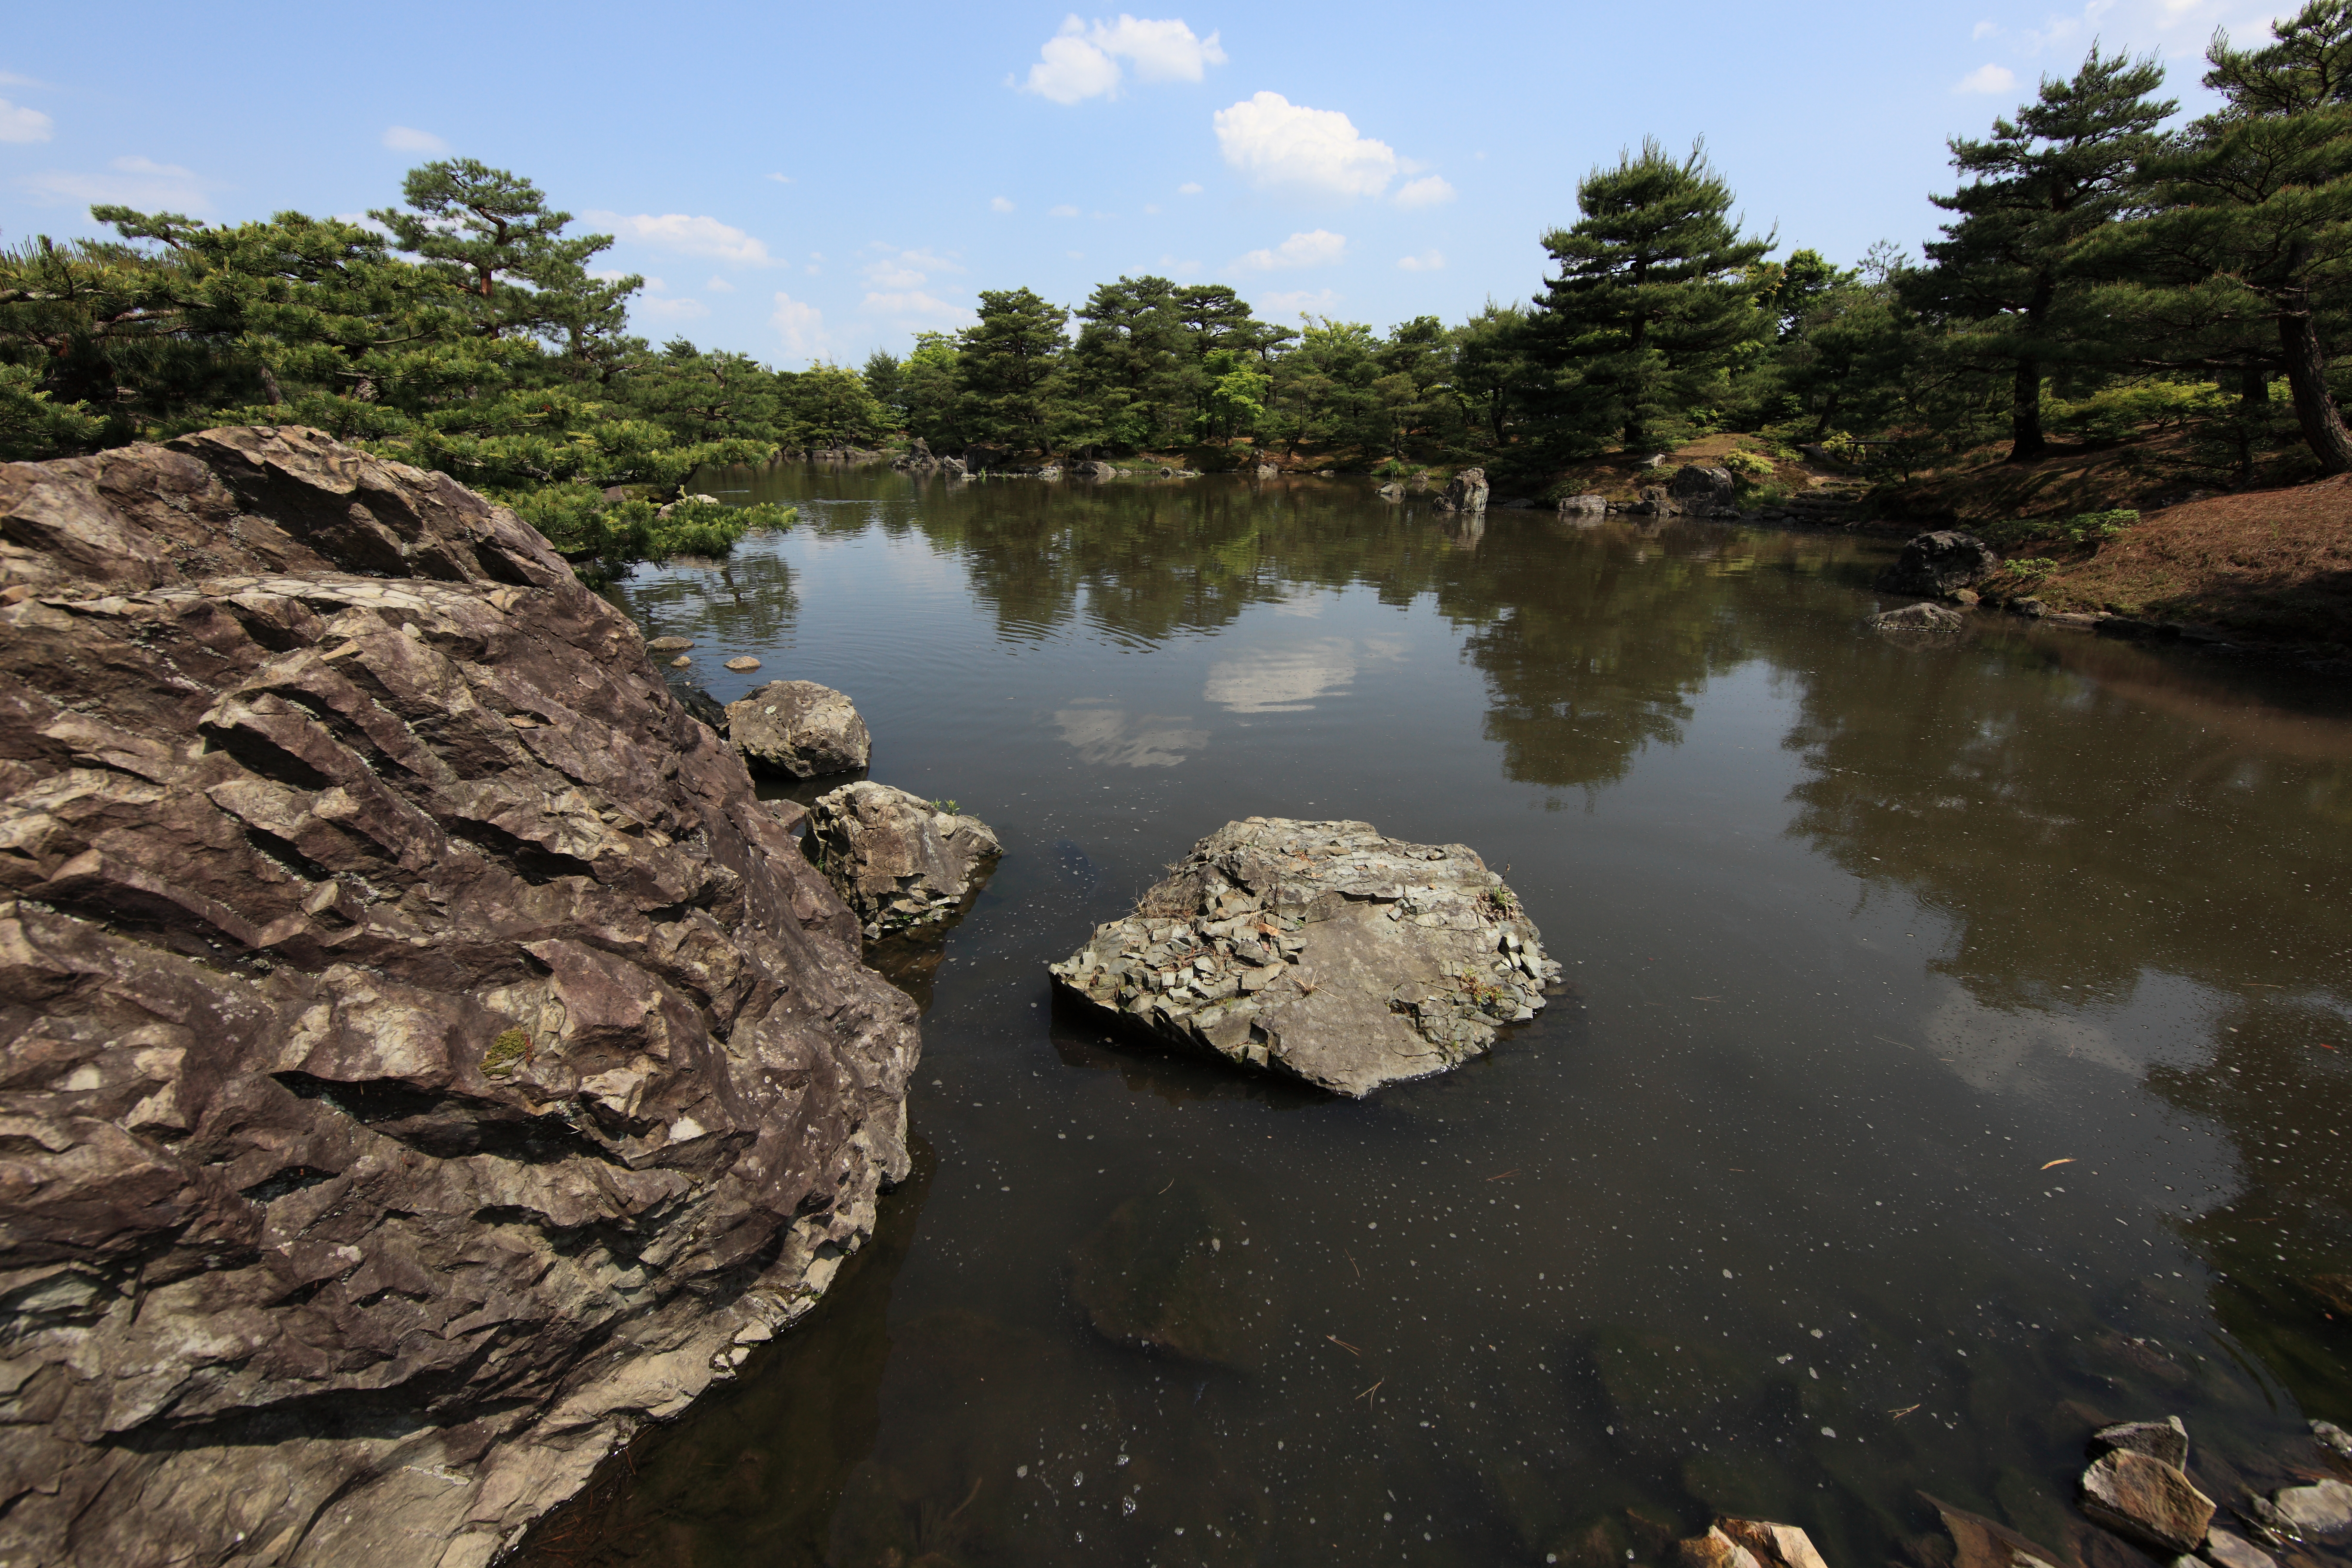
water, rock, wilderness, lake, river, pond, stream, reflection, high, rapid, garden, waterway, body of water, geology, japanese, 5d, style, hires, markii, hi, res, resolution, fukushima, johrakuen